Vulva

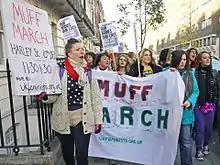
The labia pride movement opposes the ideals of female cosmetic genital surgeries: The Muff March in London, 2011

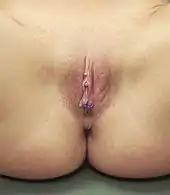
Vulva piercings include the clitoral hood piercing above and the labia piercing

In some cultural practices, particularly in the African Khoikhoi and Rwanda cultures, the labia minora are purposefully stretched by repeated pulling on them and sometimes by attaching weights. Labia stretching is a recognised, familial cultural practice in parts of Eastern and Southern Africa. This is a desired and encouraged practice by the women (starting at puberty) in order to promote better sexual satisfaction for both parties. The achieved extensions can hang down below the labia majora for up to seven inches. Children in the African diaspora practise this too, so it occurs within immigrant communities in, for example, Britain, where a BBC News report labelled it a hidden form of child abuse. The girls are subject to familial and social pressure to conform.